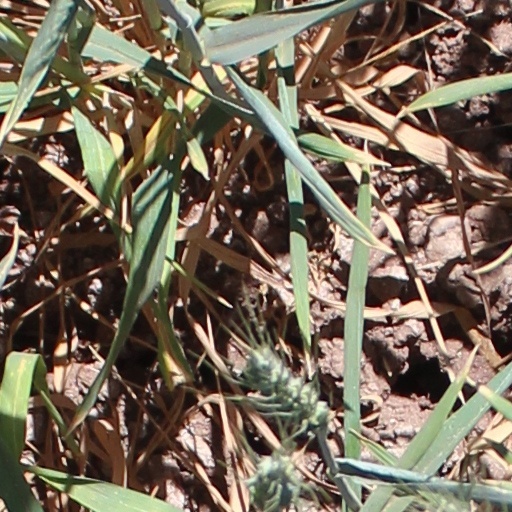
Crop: wheat